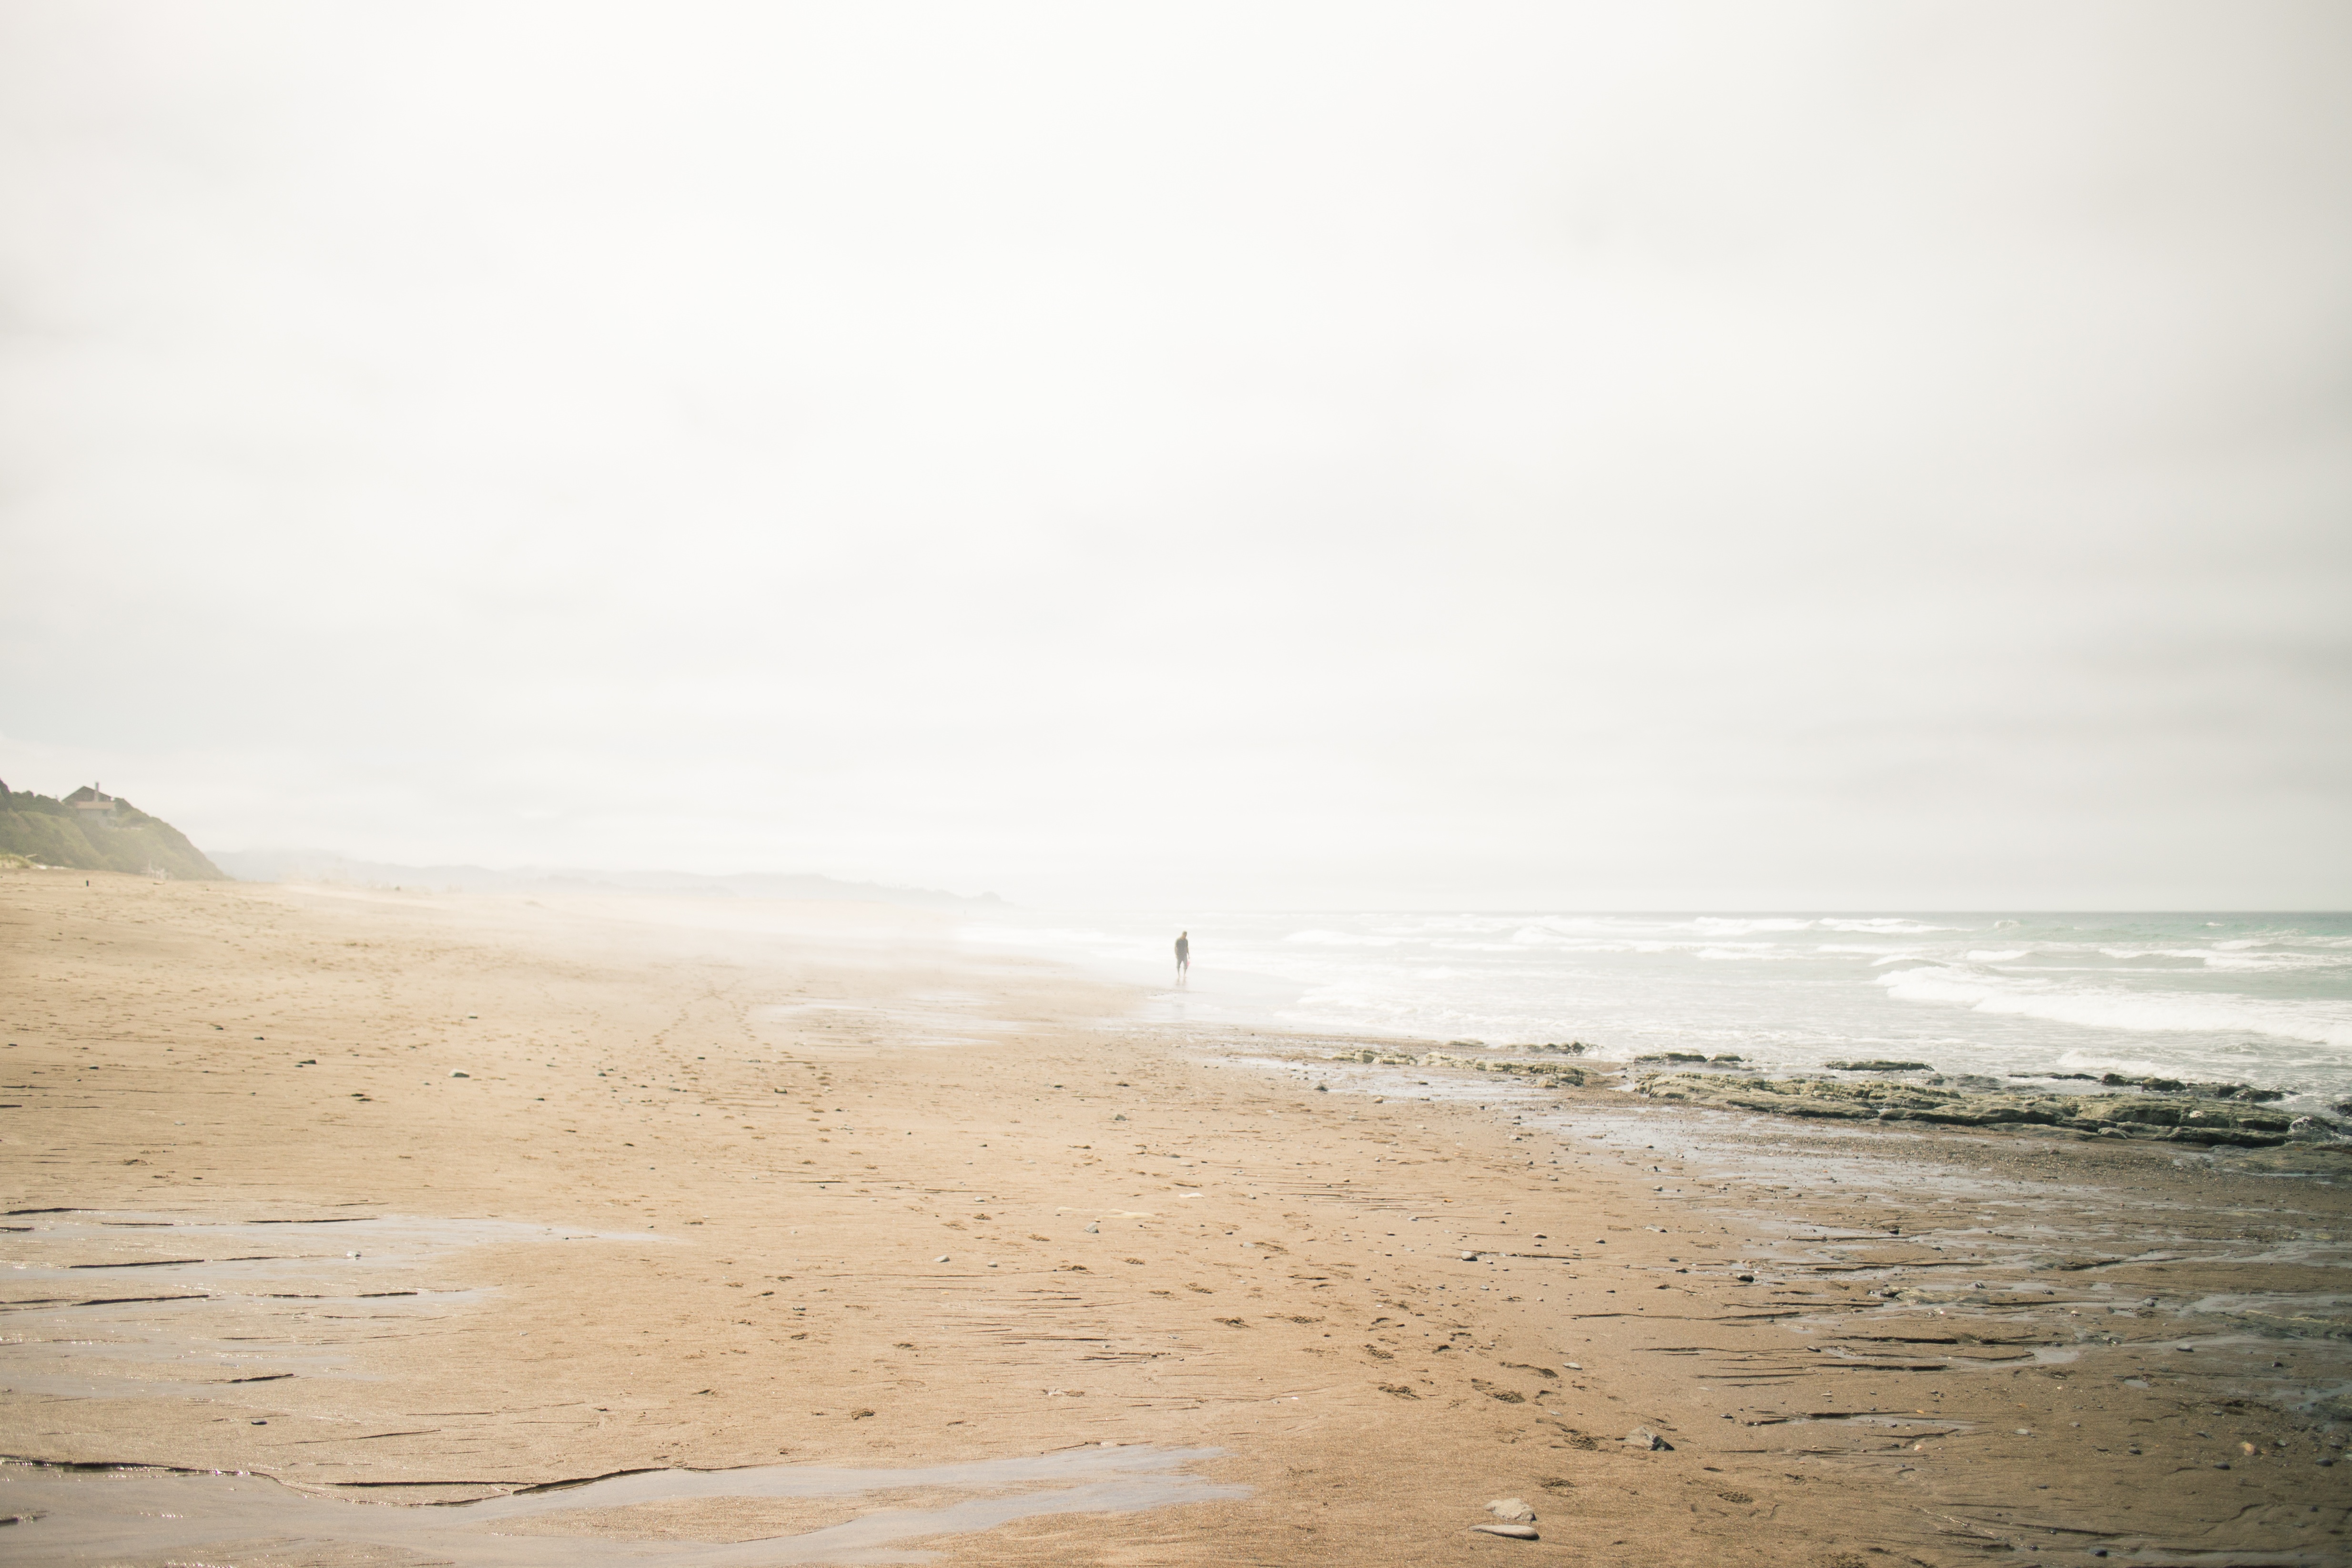
beach, sea, coast, water, sand, ocean, horizon, cloud, sunlight, morning, shore, wave, material, body of water, natural environment, atmospheric phenomenon, wind wave